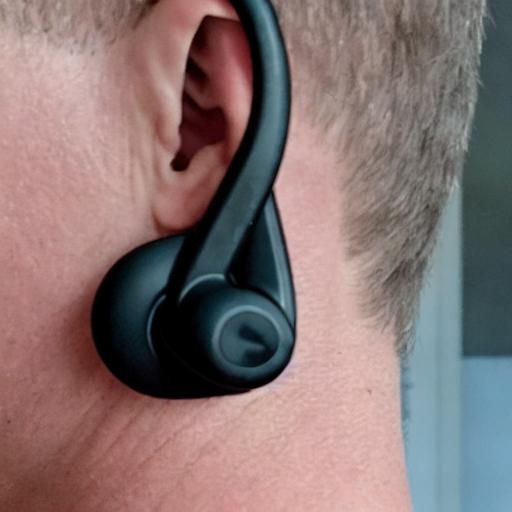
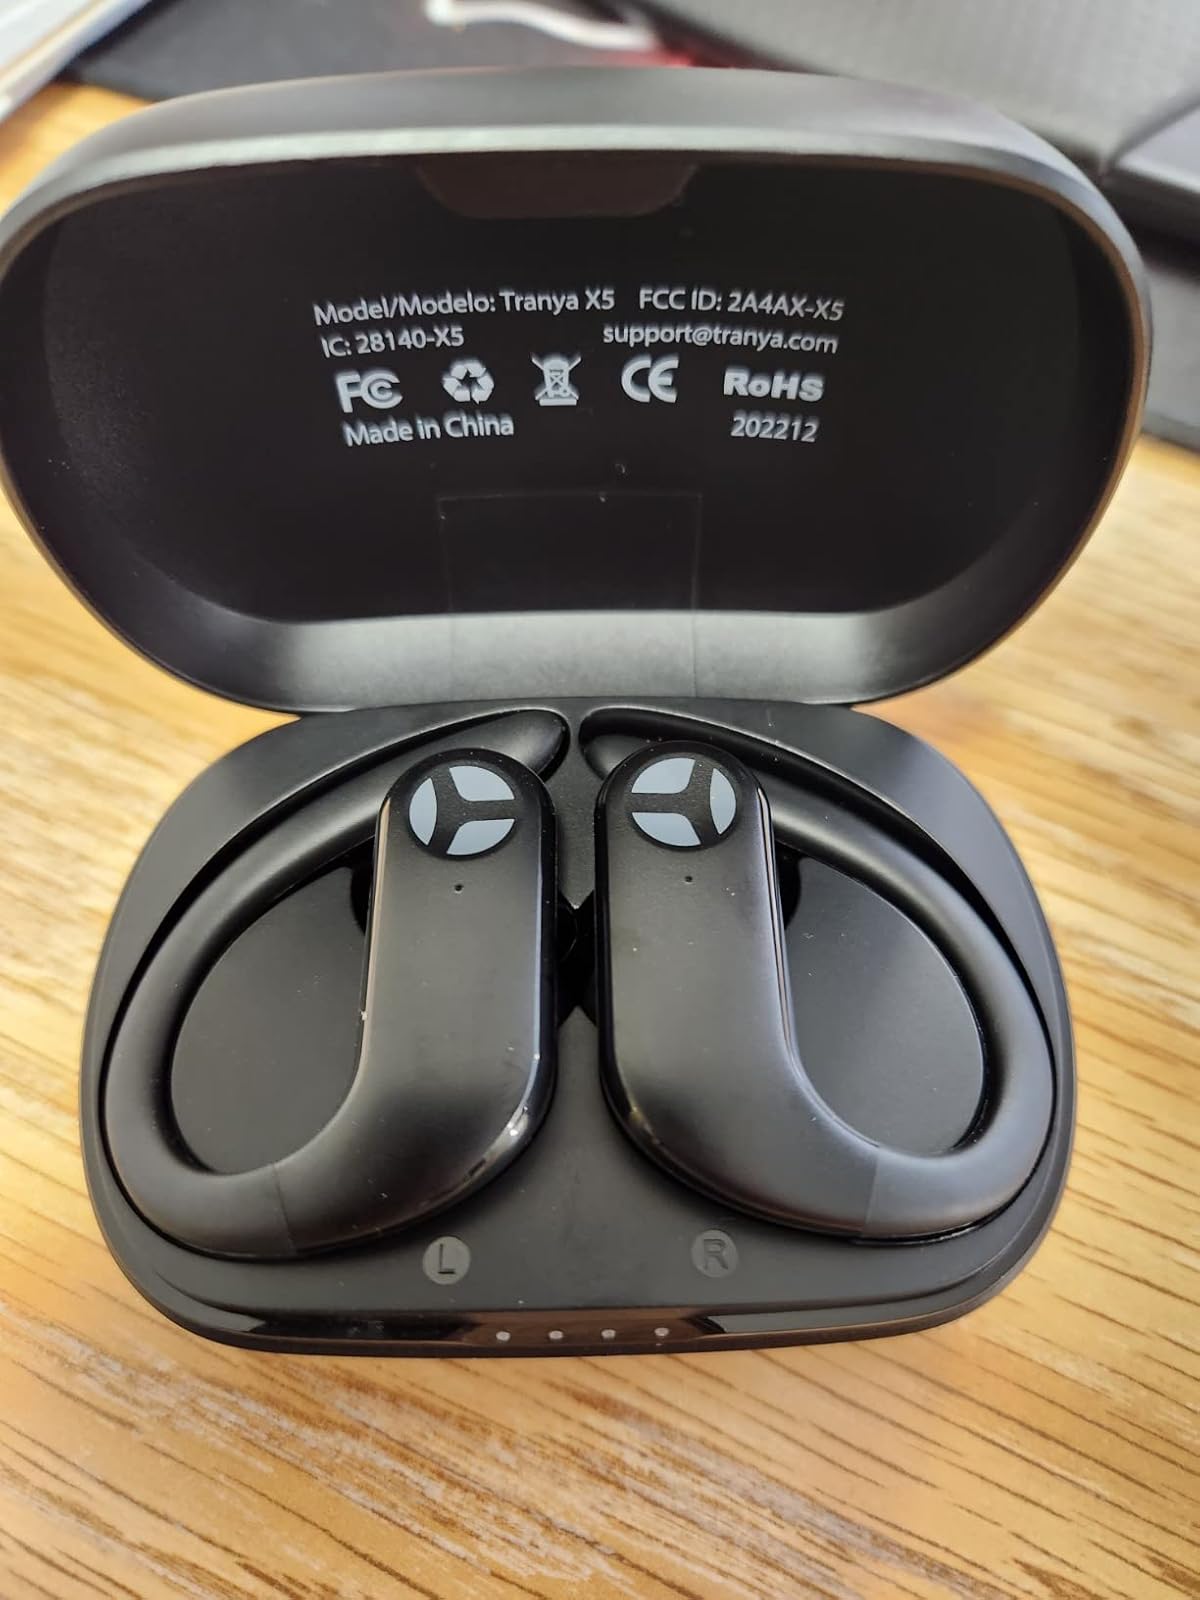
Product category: earbuds
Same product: no